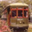
Label: streetcar